Baltic Sea

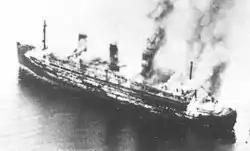
The burning "Cap Arcona" shortly after the attacks, 3 May 1945. Only 350 survived of the 4,500 prisoners who had been aboard

In the period between the 8th and 14th centuries, there was much piracy in the Baltic from the coasts of Pomerania and Prussia, and the Victual Brothers held Gotland.